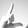
ASL letter: L